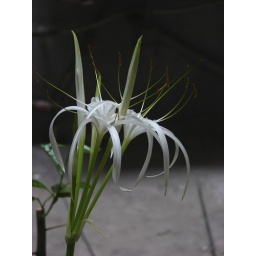
a flower of a plant that grow in our little patio